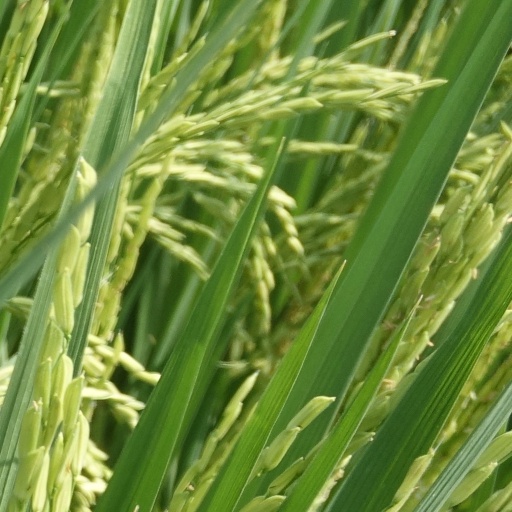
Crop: rice